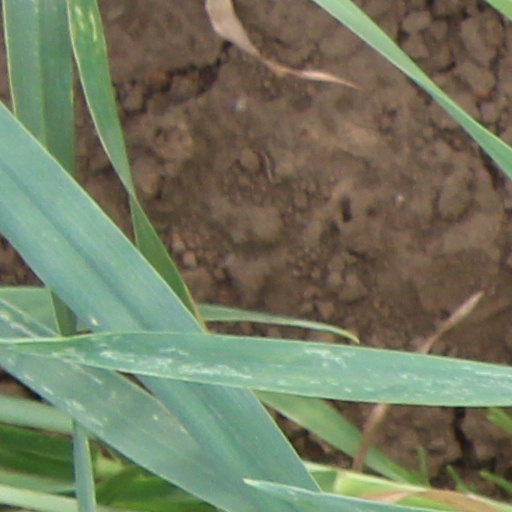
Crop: wheat